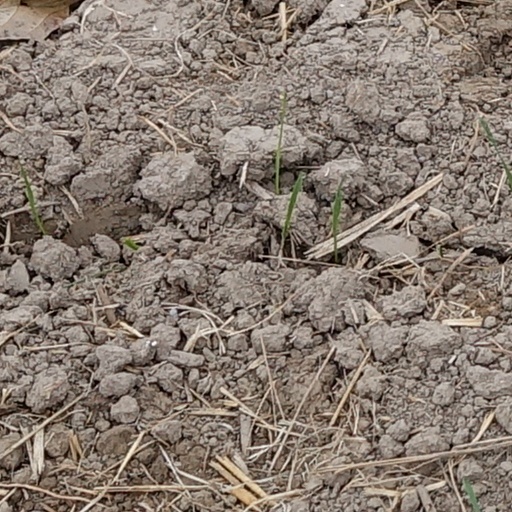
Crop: wheat